All Saints' College (Vicksburg)

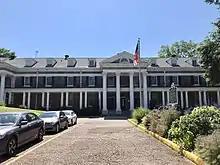
Former All Saints Episcopal School in Vicksburg

"All Saints' Episcopal College, established in 1908, was the outcome of years of planning. Its beginning is traced to the broad foundation of diocesan activities laid by the first Bishop of Mississippi, William Mercer Green, who was consecrated in 1850 and served as Bishop from 1850 to 1887."